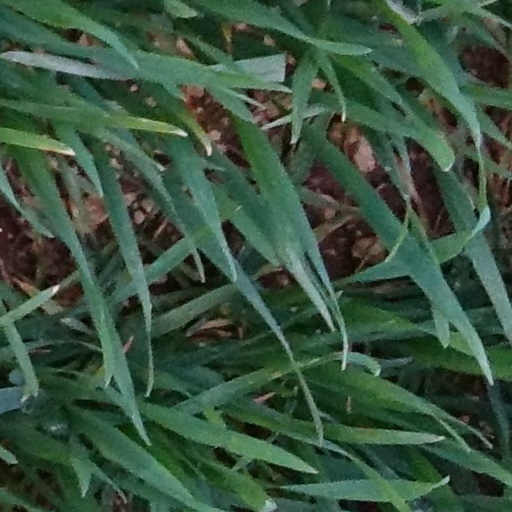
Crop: wheat